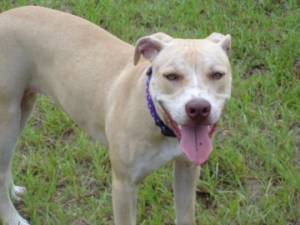
Animal: dog
Breed: american_pit_bull_terrier